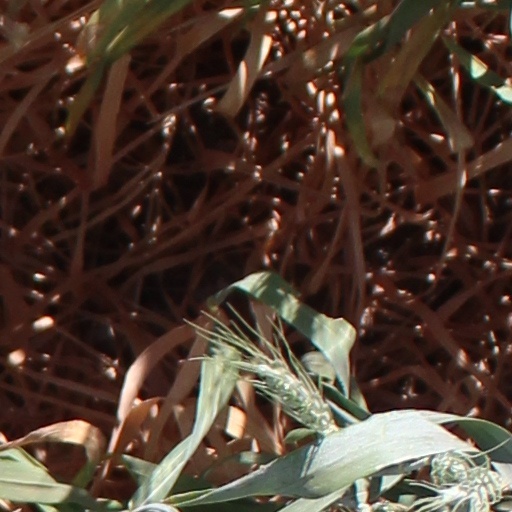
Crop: wheat